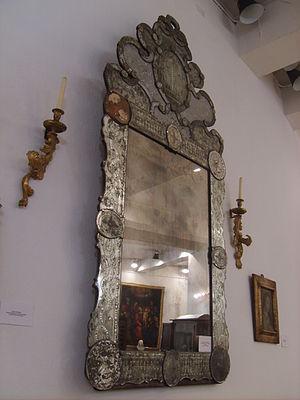
Le style 1940, ou style 40 est une branche tardive de l'Art déco qui connut son heure de gloire essentiellement en France durant la période 1937-1955. À la différence du style « paquebot » et de ses lignes claires et sobres, c'est un style excentrique et baroque qui déclina au profit du style international et des courants modernistes des années 1950. L'apogée de ce style se situe dans l'immédiat après-guerre d'où le nom qui lui est souvent associé, à plus ou moins juste titre, bien qu'on en trouve des échos jusque dans les années 1960.